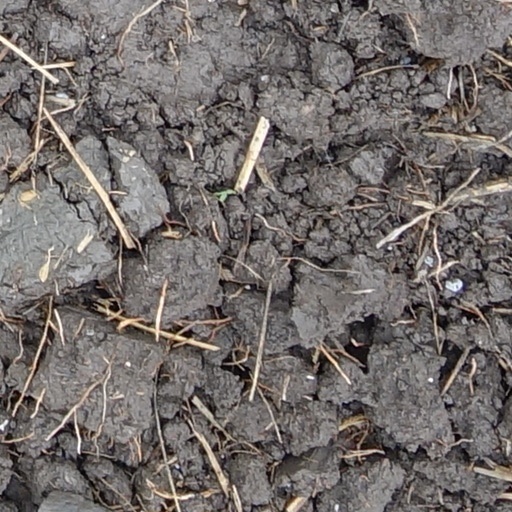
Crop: wheat